Purton Hulks

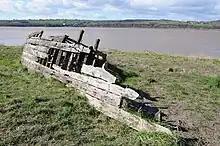
The remains of the "Severn Collier" (2014)

The Purton Hulks or Purton Ships' Graveyard is a number of abandoned boats and ships, deliberately beached beside the River Severn near Purton in Gloucestershire, England, to reinforce the river banks. Most were beached in the 1950s and are now in a state of considerable decay. The site forms the largest ship graveyard in mainland Britain.